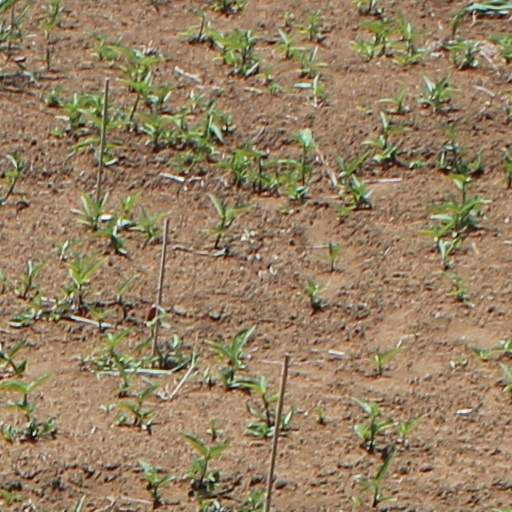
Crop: wheat